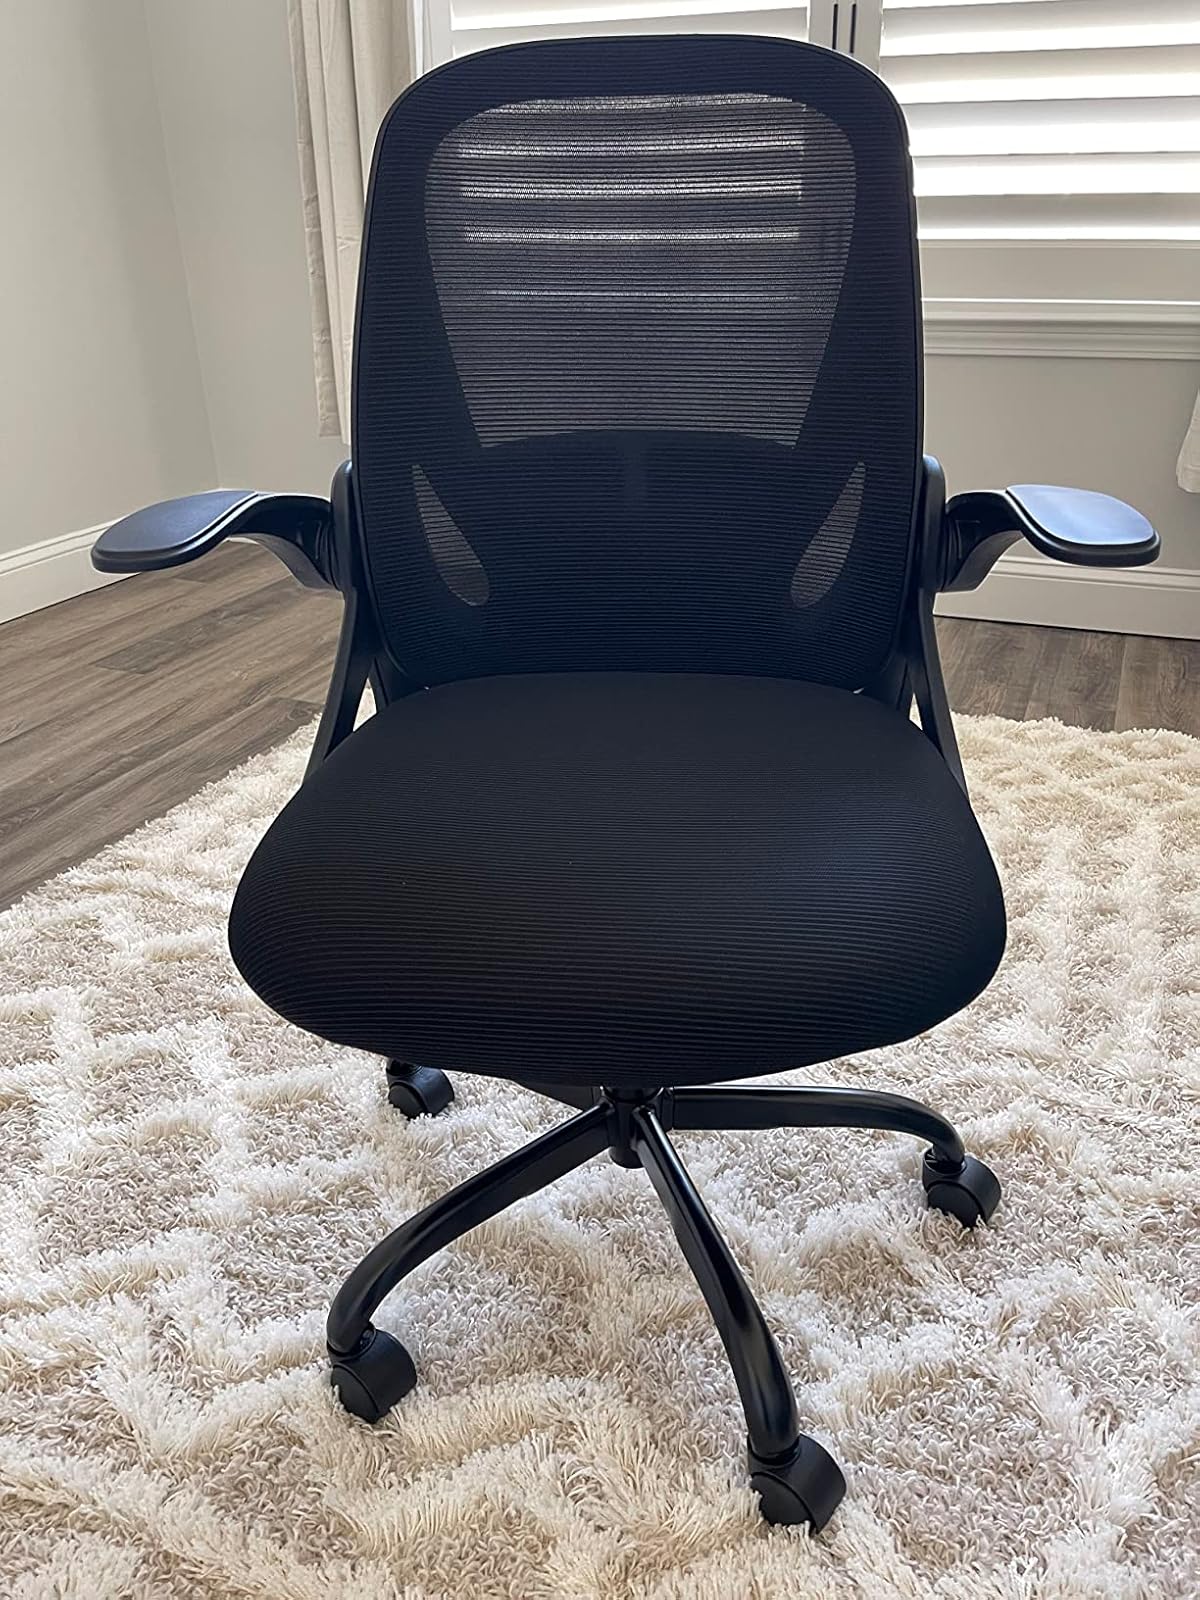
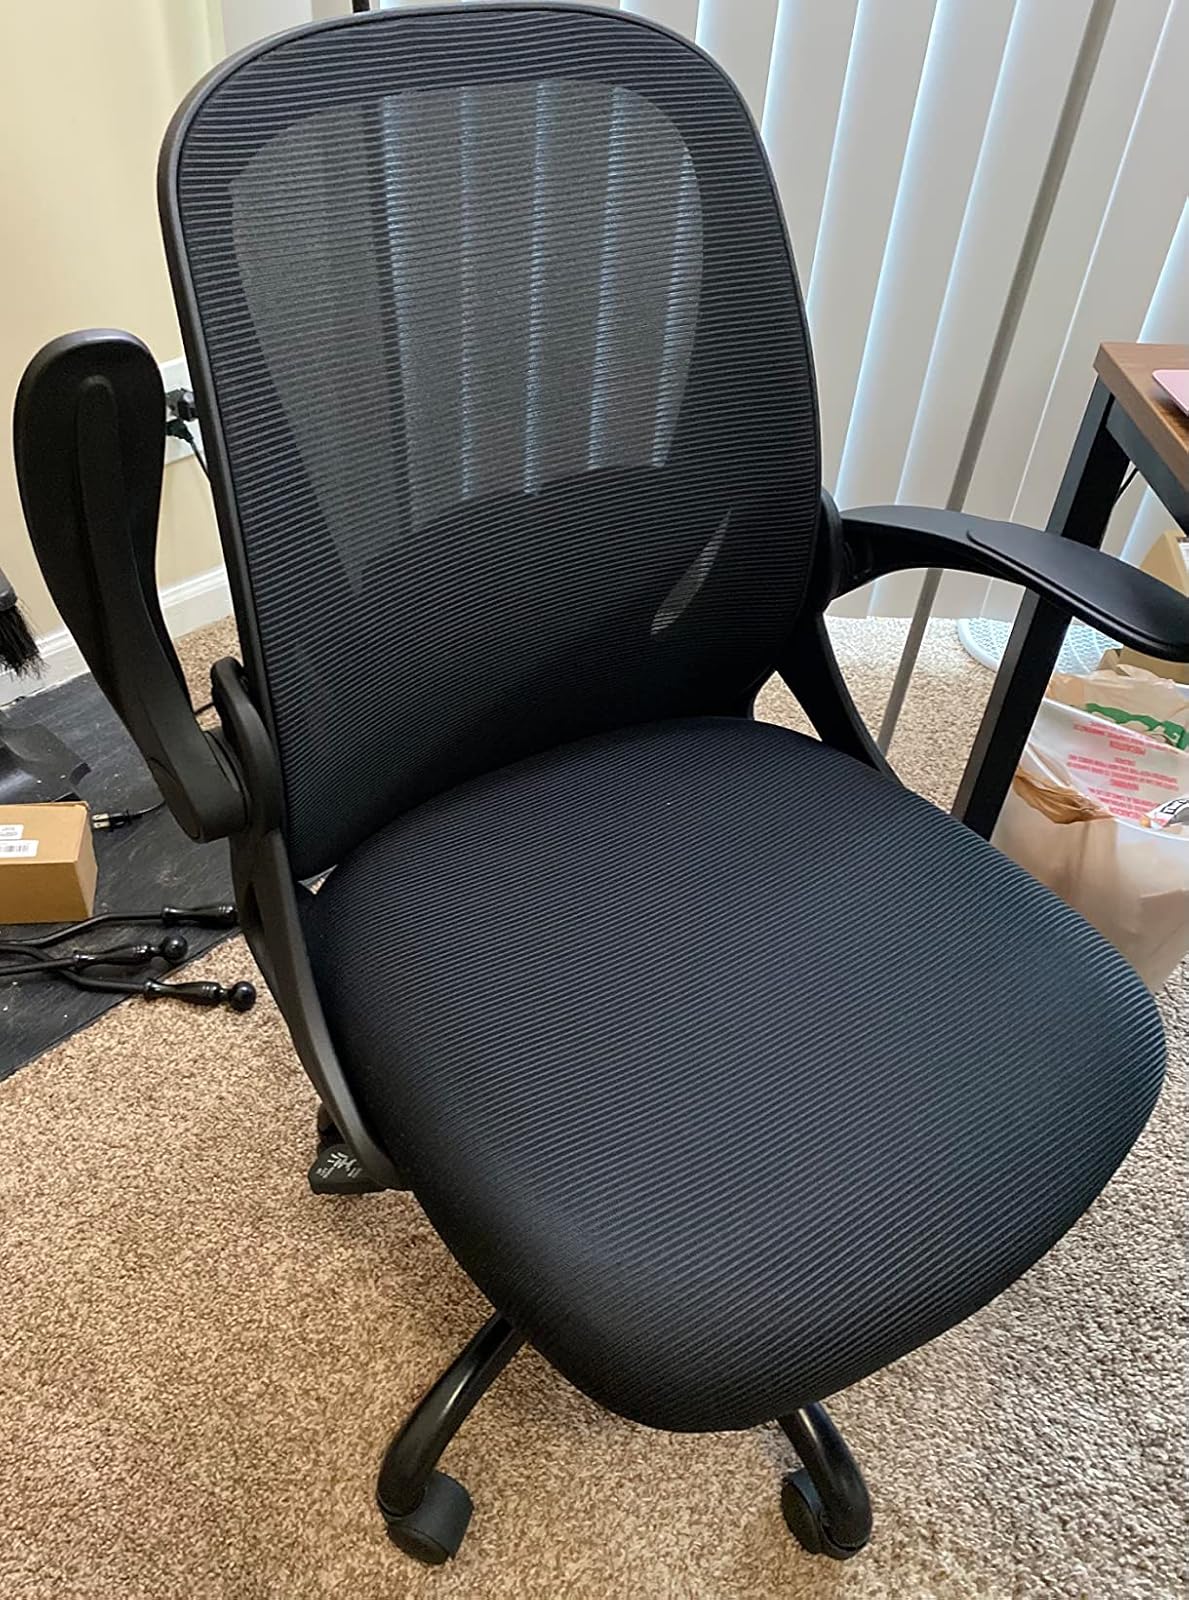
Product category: items_chair
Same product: yes